Dune

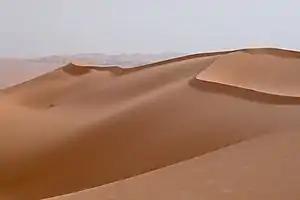
Reversing dune showing short minor slipface atop the major stoss (upwind) face

U-shaped mounds of sand with convex noses trailed by elongated arms are parabolic dunes. These dunes are formed from blowout dunes where the erosion of vegetated sand leads to a U-shaped depression. The elongated arms are held in place by vegetation; the largest arm known on Earth reaches 12 km. Sometimes these dunes are called U-shaped, blowout, or hairpin dunes, and they are well known in coastal deserts. Unlike crescent shaped dunes, their crests point upwind. The bulk of the sand in the dune migrates forward.